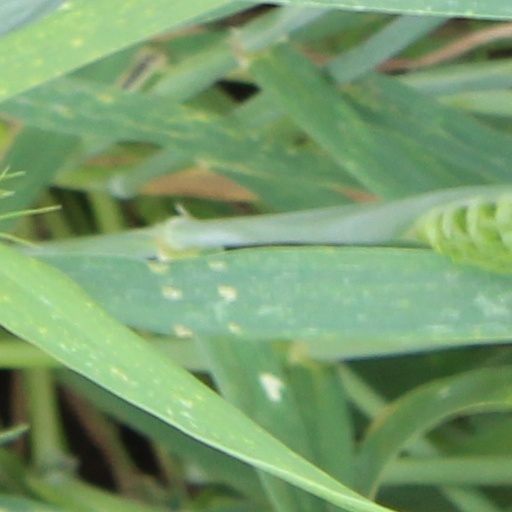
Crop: wheat